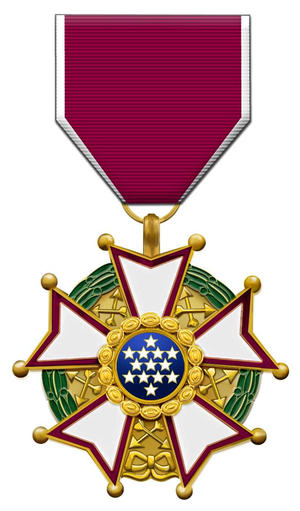
André Marcel Georges Girard, né le 25 mai 1901 à Chinon, en Indre-et-Loire, et mort le 2 septembre 1968 à Nyack aux États-Unis, est un écrivain, résistant, peintre, illustrateur, caricaturiste et affichiste français.
La Legion of Merit est une décoration militaire des États-Unis créée le 20 juillet 1942 et décernée pour conduite exceptionnelle en période de guerre. Elle peut être remise aussi bien aux citoyens américains qu'à des étrangers qui ont combattu avec les États-Unis lors d'un conflit armé.
Les décorations interarmées américaines sont des récompenses et des décorations qui sont attribuées par les forces armées des États-Unis aux membres de ses cinq branches. Ces médailles sont considérées comme « inter service » et attribuées selon les mêmes critères pour les différentes composantes de l'armée.